Kalinga Stadium

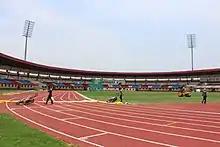
Interior of the stadium with running track

The stadium had been chosen as a venue for the 2020 FIFA U-17 Women's World Cup which was later postponed to 2021 but was cancelled due to COVID-19 pandemic and later shifted to 2022 FIFA U-17 Women's World Cup. It was initially chosen as a venue for the 2022 AFC Women's Asia Cup in 2021 but was later dropped off.